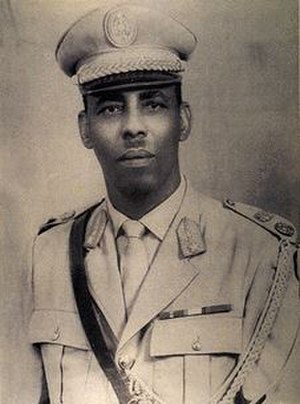
Siyaad Barre
Maxamed Siyaad Barre var den militære diktator og præsident for den Somaliske Demokratiske Republik fra 1969 til 1991. Under sit styre fremførte han sig selv som Jaalle Siyaad.